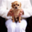
Label: dog